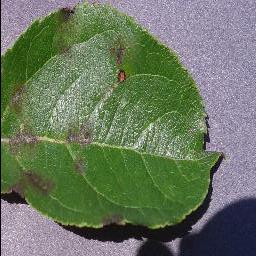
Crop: apple
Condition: scab